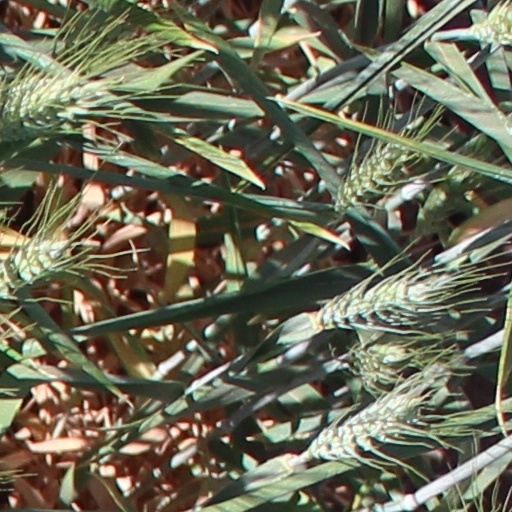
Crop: wheat